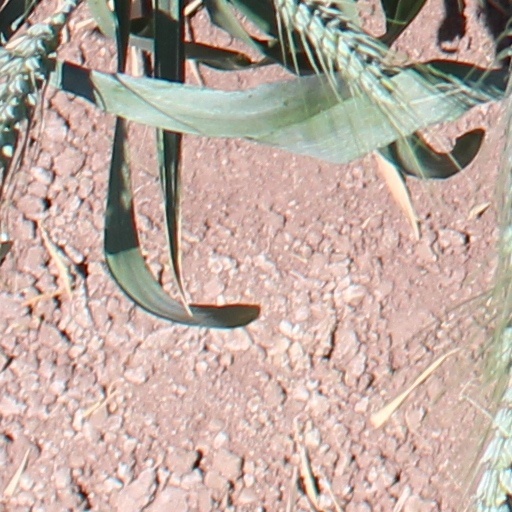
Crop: wheat